Wildlife of the Falkland Islands

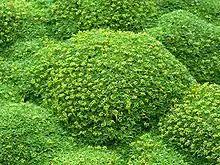
"Bolax gummifera"

Tussac grass, which averages in height but can reach up to , consists of a tussock of vegetation around a fibrous central pedestal. They are known to live for over 200 years, and can become large enough for birds to nest on. Due to the need for high humidity and salty air, tussac grass is not found more than from the coast, causing it to form bands around larger islands. The dead leaves that accumulate in these areas make them highly fertile, although few other species can grow due to the density of the grass. The dense canopies formed create an insulated micro-climate suitable for many birds and invertebrates.